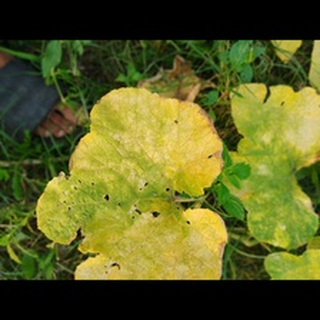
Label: pumpkin_mosaic_disease